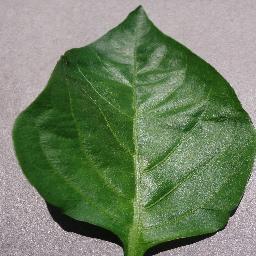
Label: Pepper,_bell___healthy